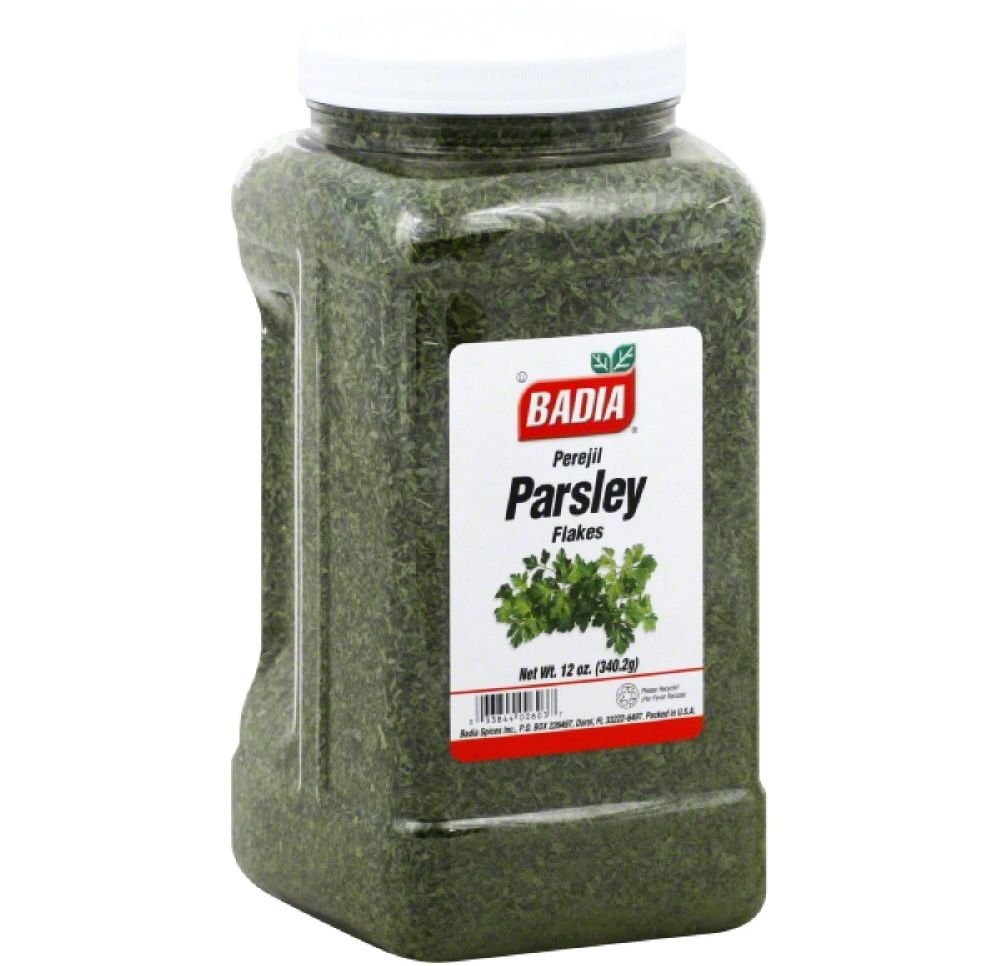
Item Name: Parsley Flakes – 12 oz
Value: 48.0
Unit: Fl Oz

Price: 20.6